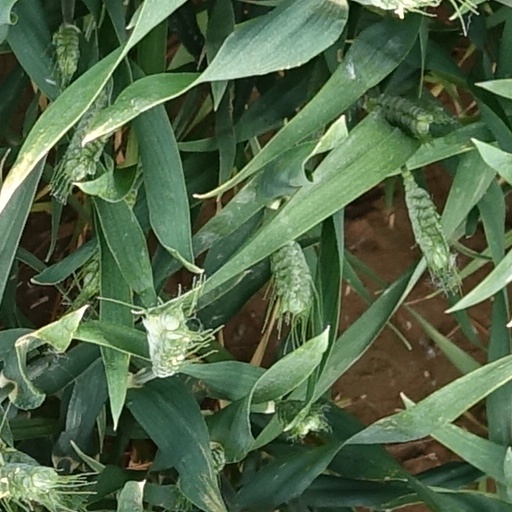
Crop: wheat